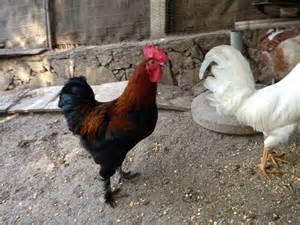
chicken